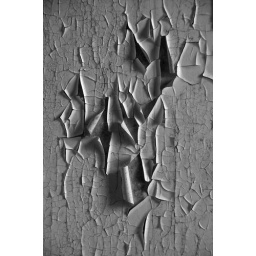
Paint peeling off the walls in an abandoned house in Doel Belgium